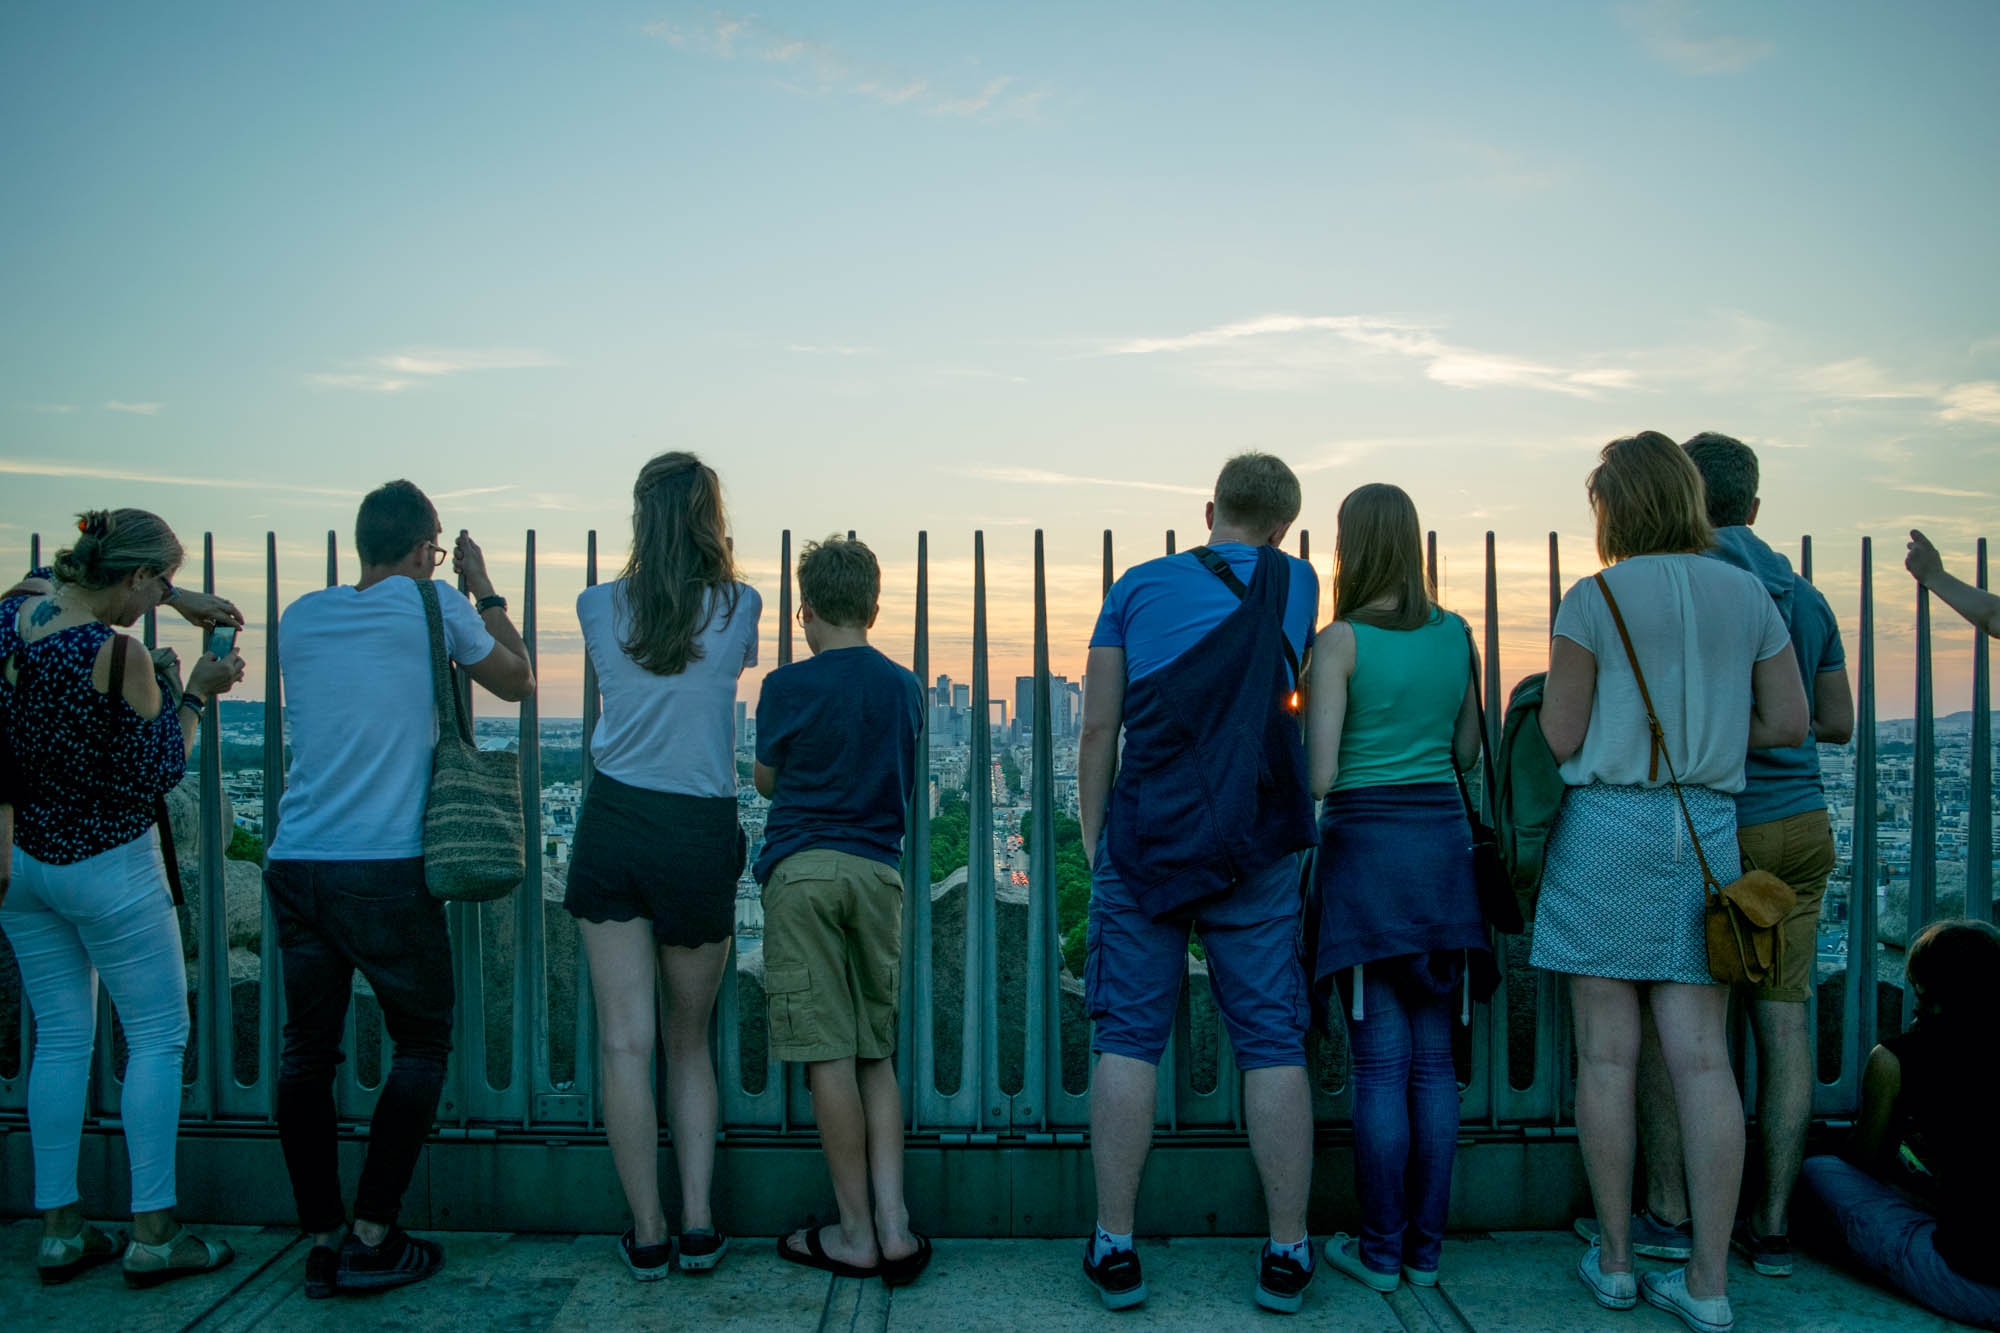
footwear, leg, social group, tourism, leisure, summer, back, travel, Luggage and bags, evening, Bermuda shorts, backpack, dusk